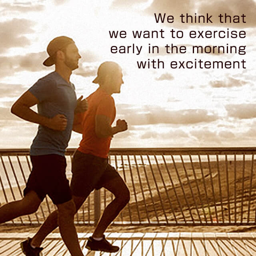
we think that we want to exercise early in the morning with excitement